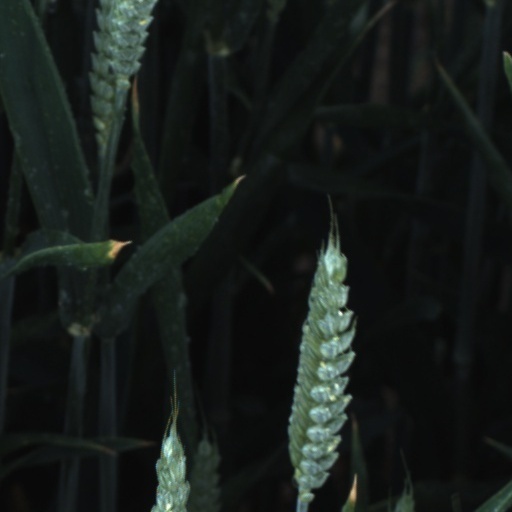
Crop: wheat